Ojingeo-jeot

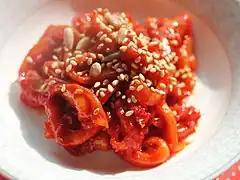
"Ojingeo-jeot" served with toasted sesame seeds and pine nuts sprinkled on top

Ojingeo-jeot or salted squid is a "jeotgal" (salted seafood) made by salting and fermenting thinly sliced squid. It is a popular "banchan" (side dish) with high protein, vitamin and mineral contents.